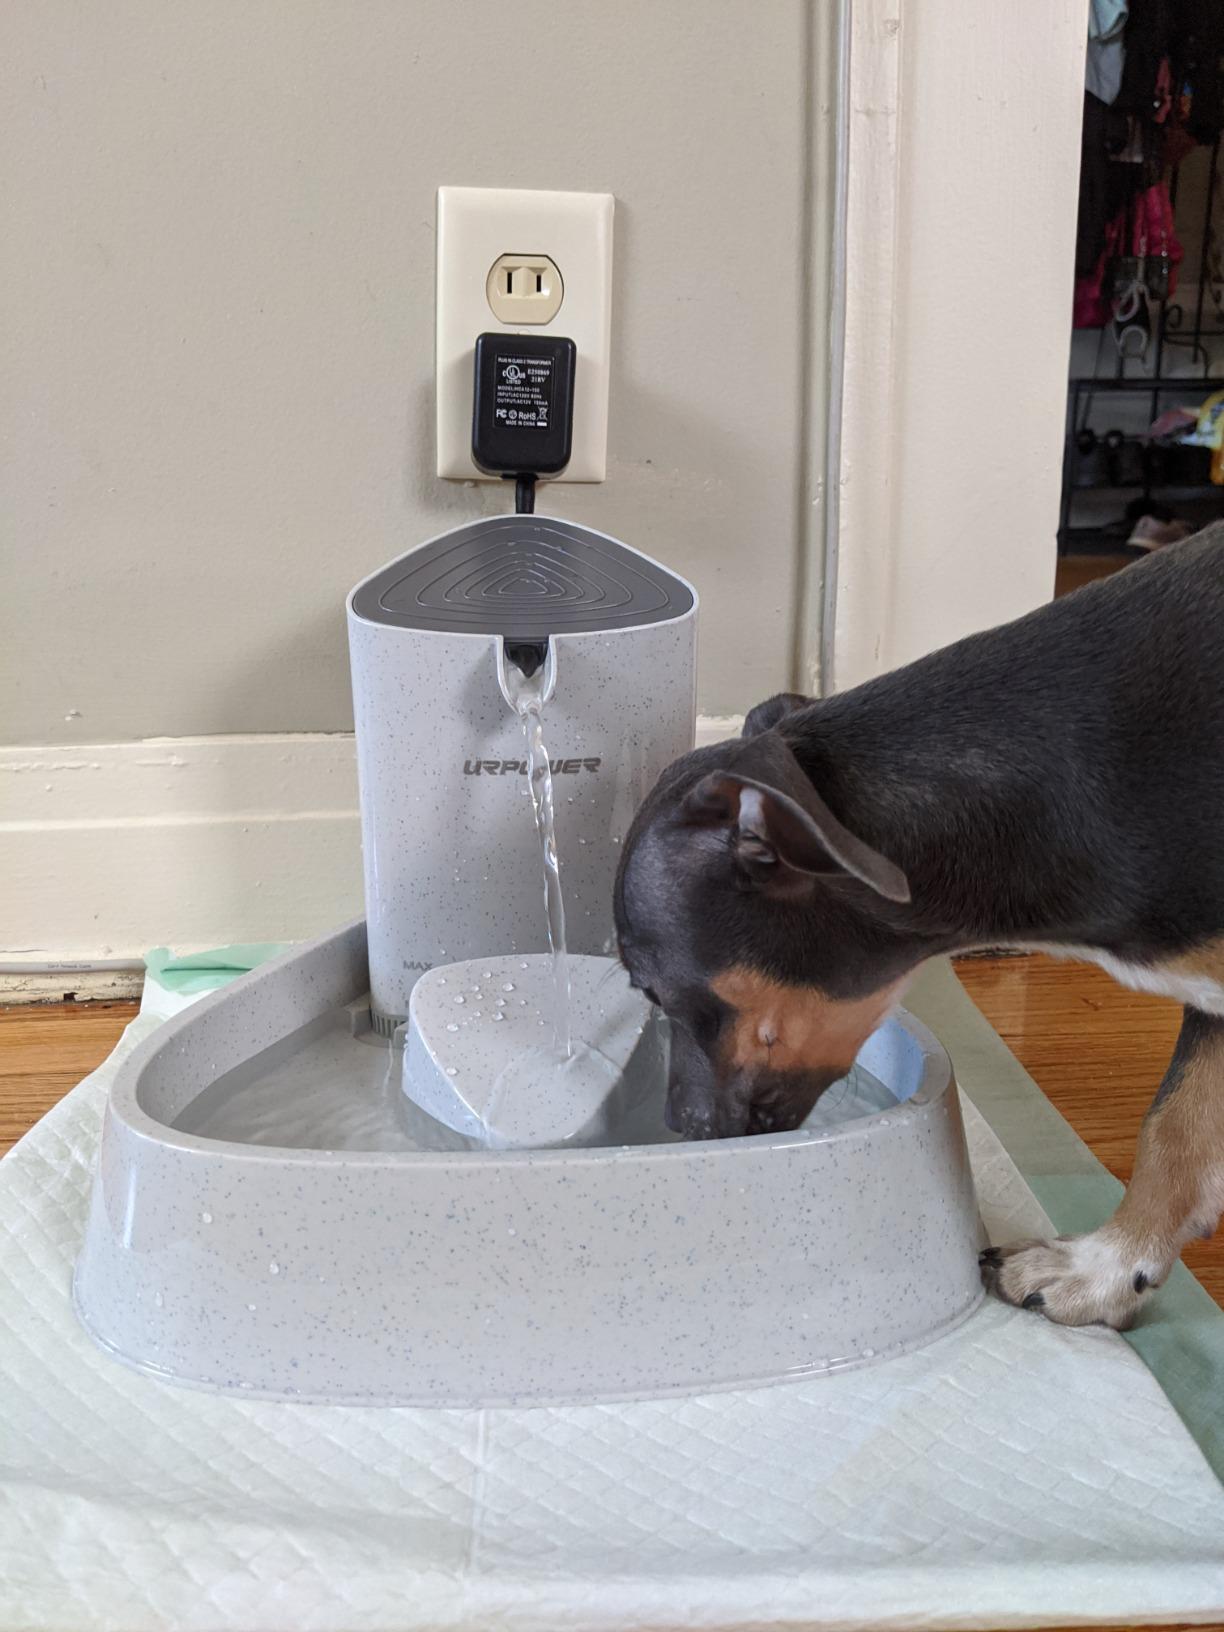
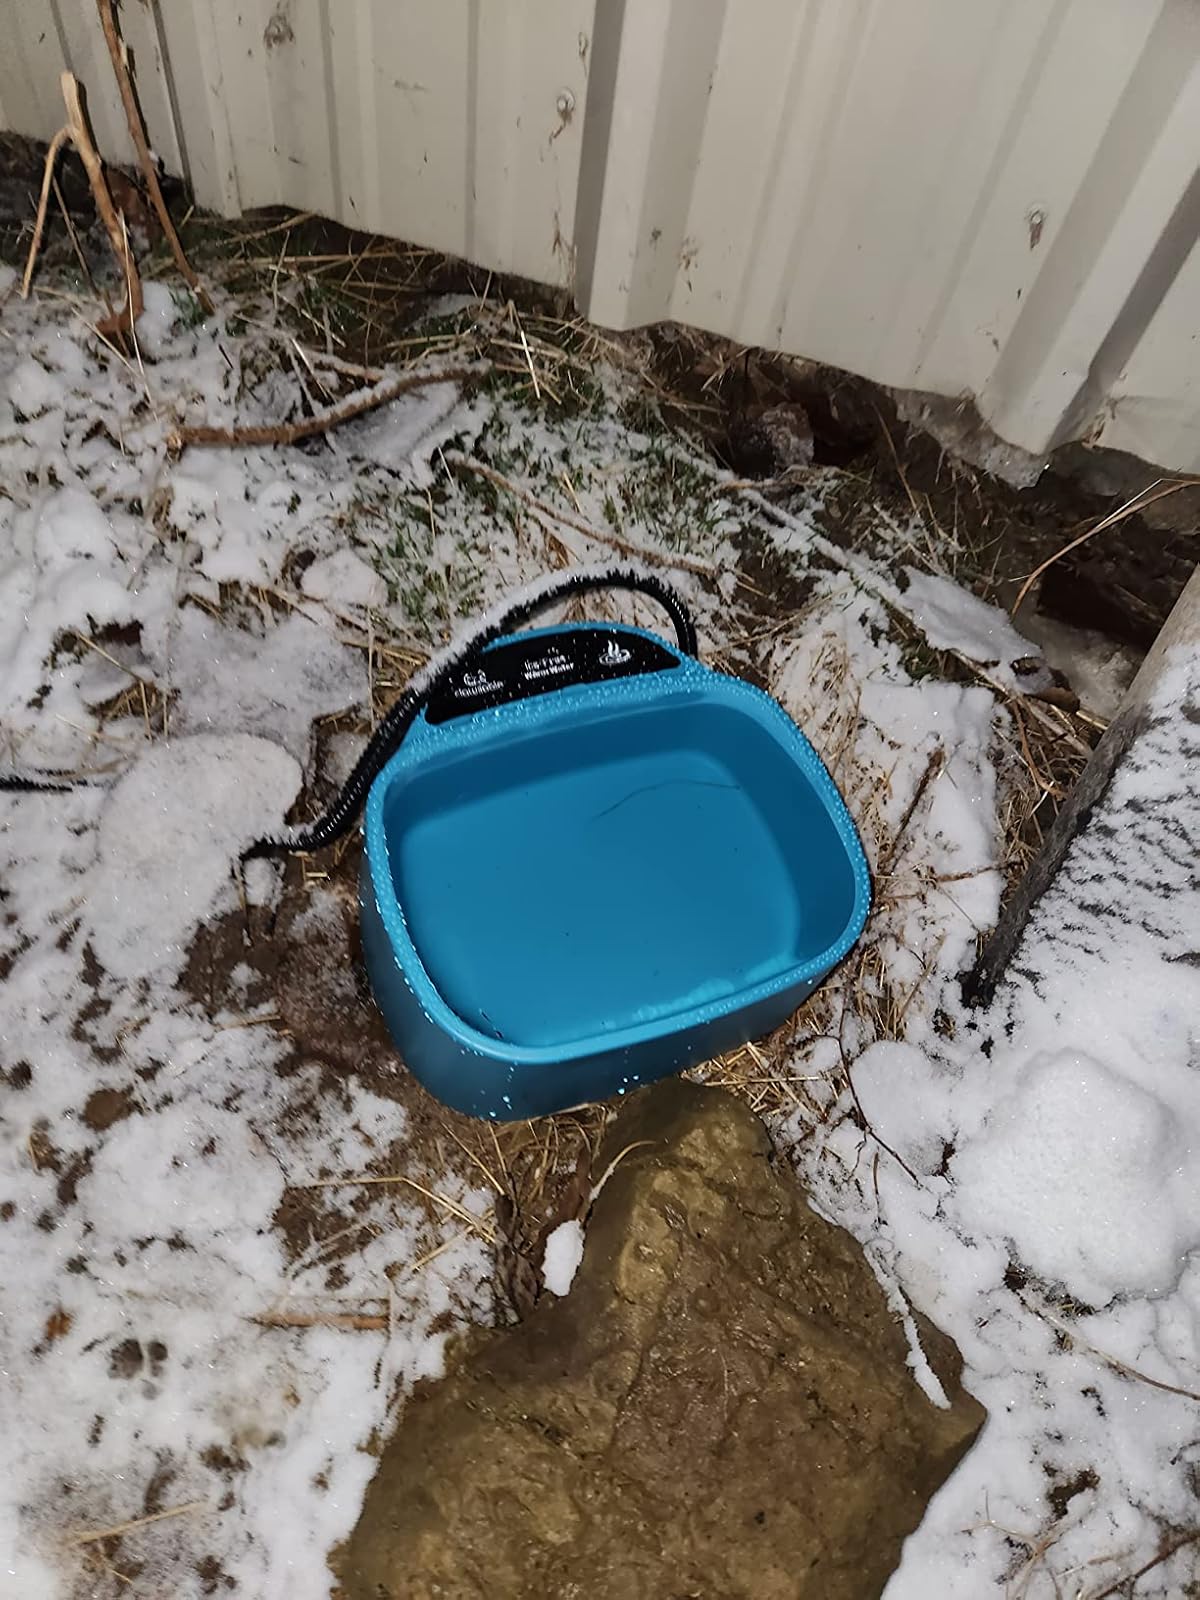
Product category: items_bowl
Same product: no